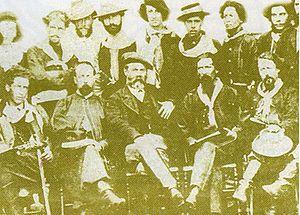
La Révolution des Lances est l’une des guerres civiles uruguayennes les plus longues et les plus sanglantes du XIXe siècle. Les blancos – dirigés par le caudillo Timoteo Aparicio – se soulevèrent contre le gouvernement du président colorado Lorenzo Batlle entre le 5 mars 1870 et le 6 avril 1872, date à laquelle un accord de partage du pouvoir mit fin au soulèvement. Son nom s’explique par l’utilisation, pour la dernière fois en Uruguay, de la lance comme arme principale lors d’un conflit.